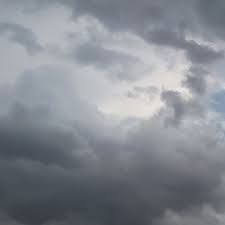
Weather: cloudy or overcast